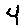
Label: 4